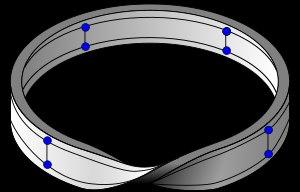
Dans la théorie des graphes, une branche des mathématiques, l'échelle de Möbius est un graphe cubique formé à partir du graphe cycle à sommets en ajoutant des arêtes entre les sommets opposés du cycle.